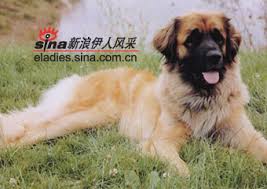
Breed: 214-n000019-Leonberg